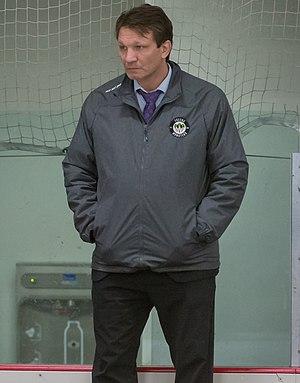
Kevin S. Kaminski est un joueur professionnel canadien de hockey sur glace.